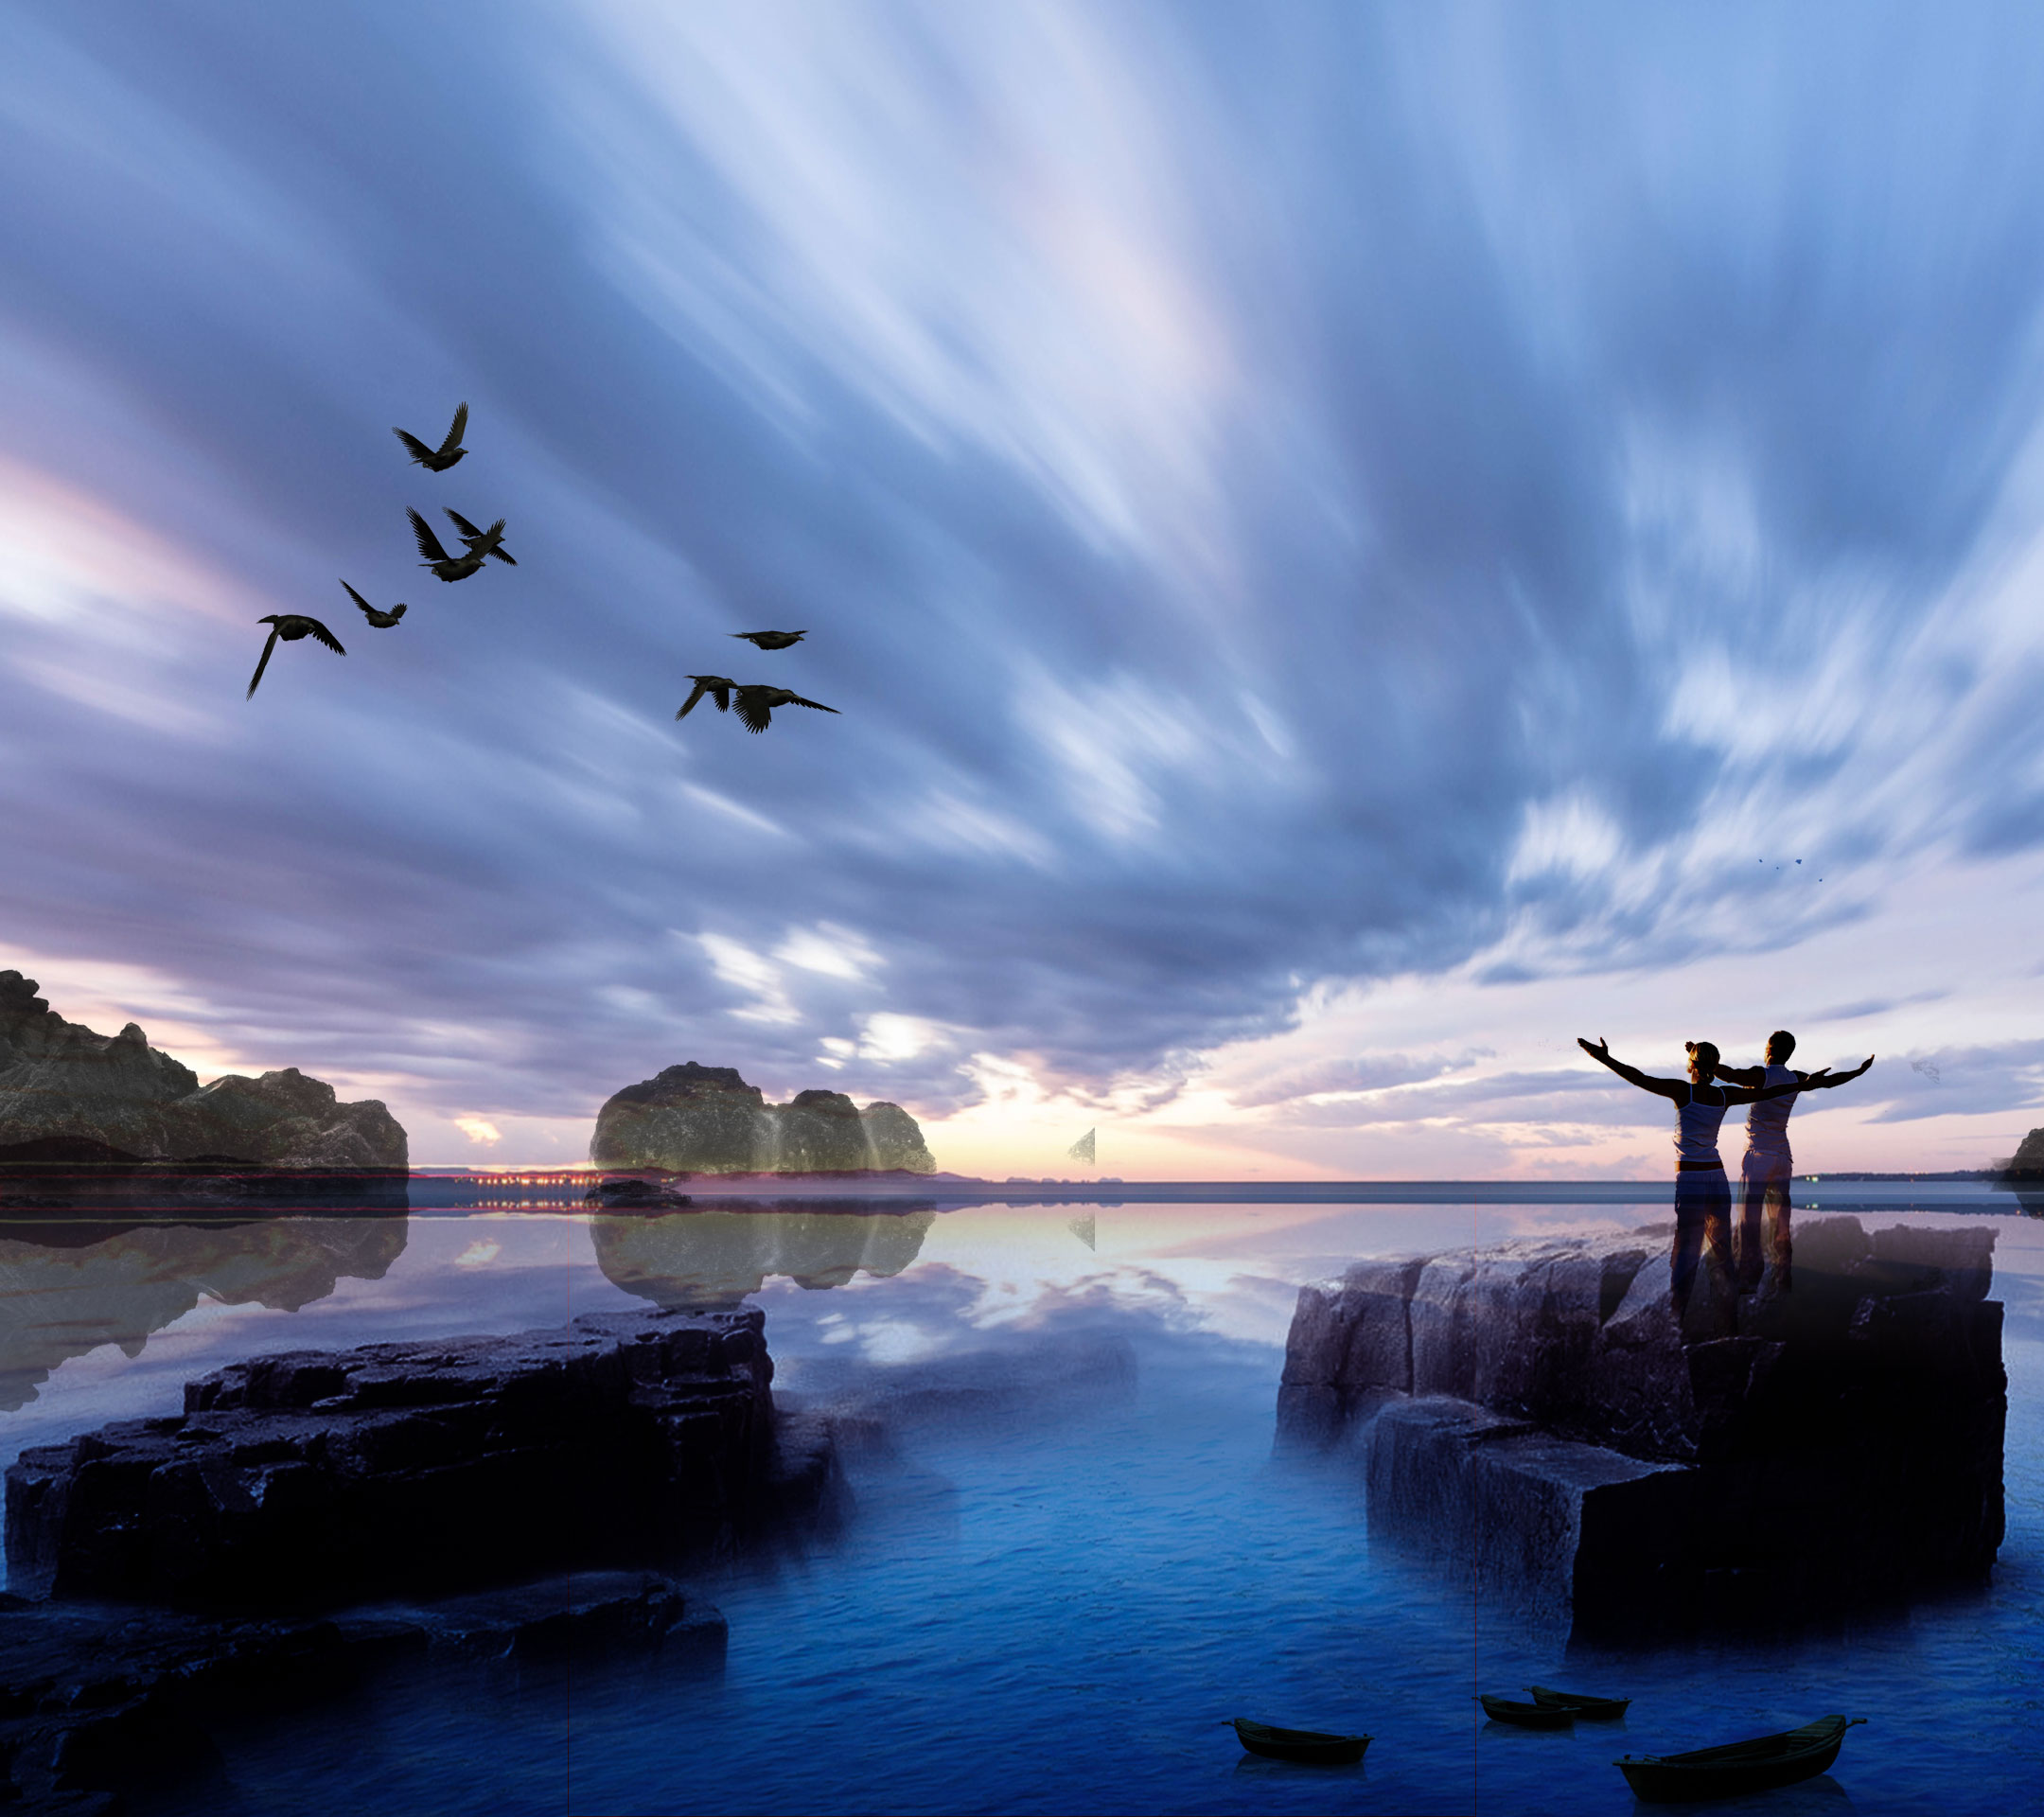
sky, water, ocean, sea, reflection, cloud, seabird, calm, horizon, bird, coast, atmosphere, evening, wave, landscape, rock, coastal and oceanic landforms, sunset, dusk, river, bay, gull